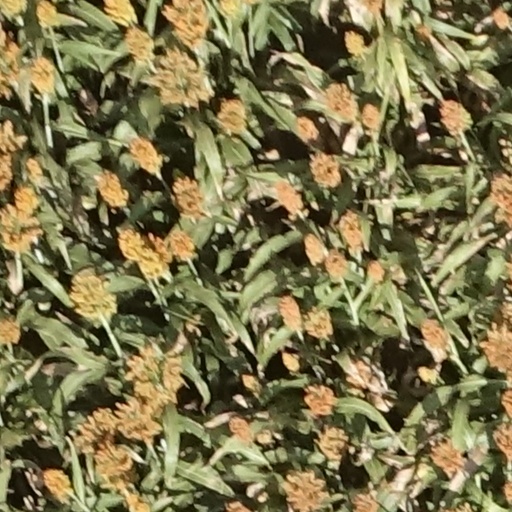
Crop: sorghum